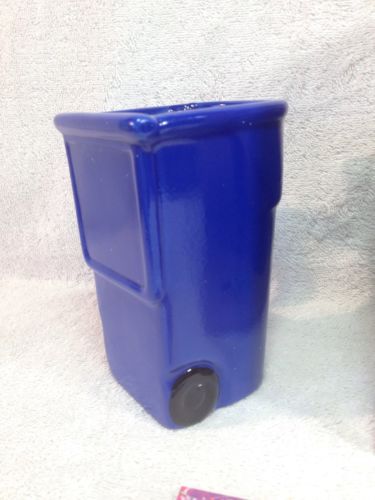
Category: mug